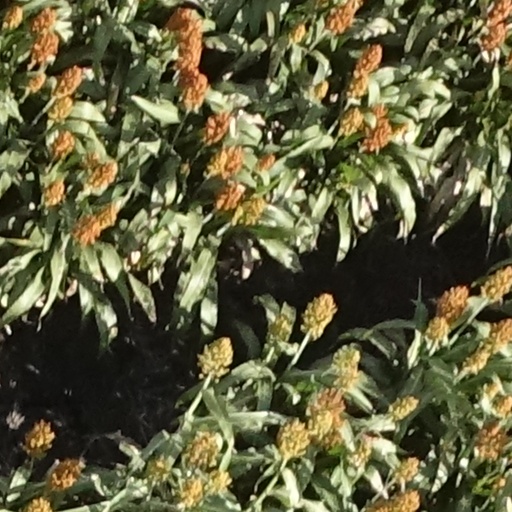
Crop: sorghum